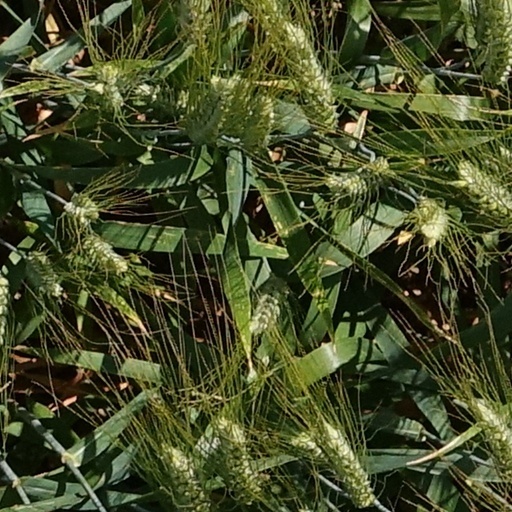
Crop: wheat